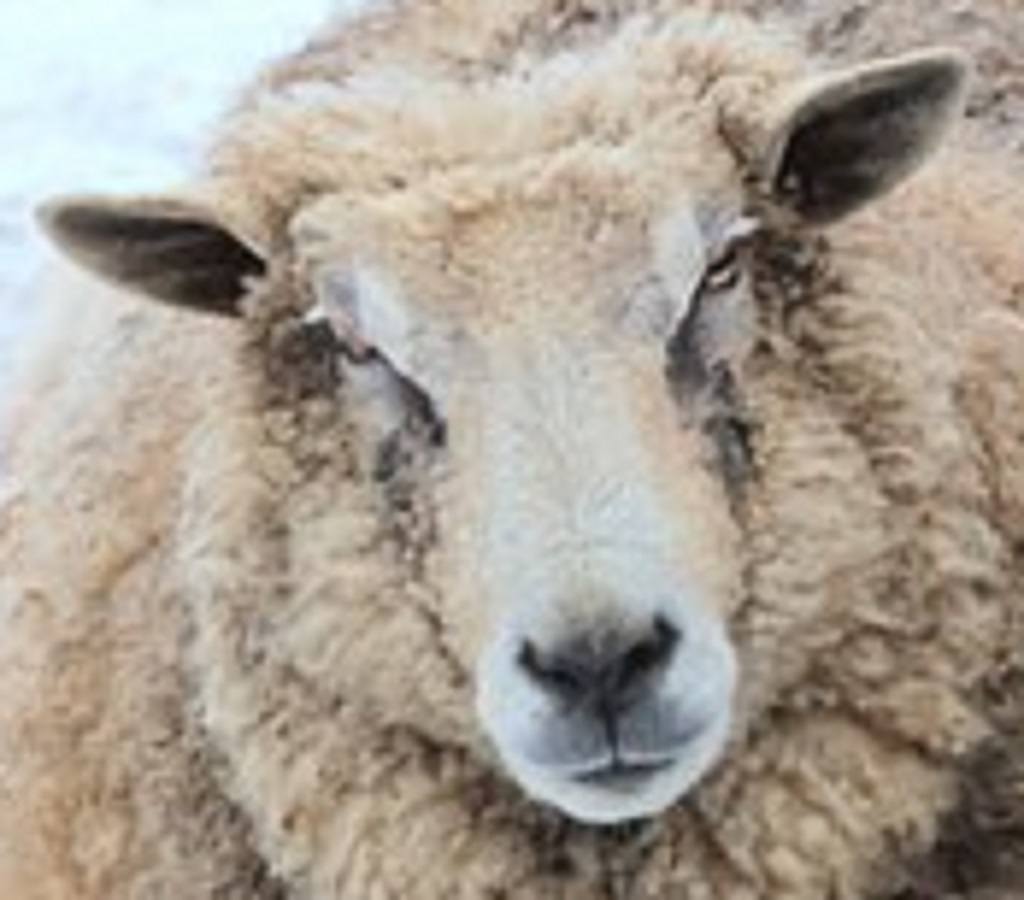
Label: no pain